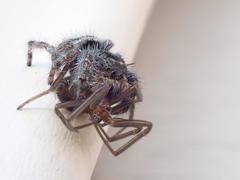
Species: Parasteatoda_tepidariorum